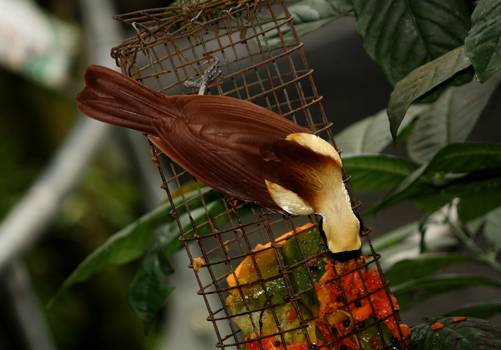
Label: No Watermark